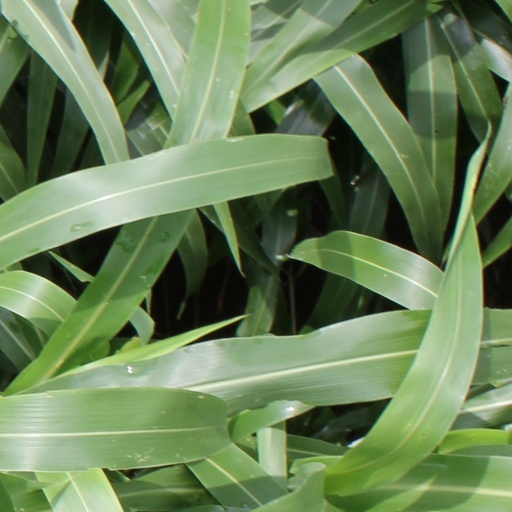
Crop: sorghum